Xavier Pons

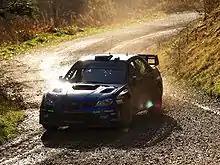
Pons driving his Subaru Impreza WRC at the 2007 Wales Rally GB.

Pons' best result in a world rally remains fourth, which he has achieved five times: In 2005 at the Rally Catalunya, and in 2006 at the Rally d'Italia Sardegna, Rally of Turkey, Rally Australia and Rally New Zealand.